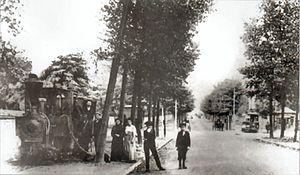
L'ancien tramway de Rouen fut construit après la guerre de 1870-1871 et mis en service en 1877. À cette époque de croissance industrielle et démographique, les anciens modes hippomobiles de transport, fiacres et omnibus, mis en place depuis la fin du XVIIIᵉ siècle et progressivement renforcés, ne suffisaient plus à assurer les dessertes urbaines.
La rue d'Elbeuf est une rue située à Rouen, sur la rive gauche de la Seine.